Stephen Morris (novel)

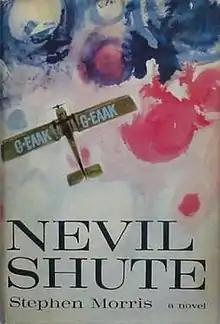
First UK edition(publ. Heinemann)

Stephen Morris and Pilotage are two short novels by Nevil Shute; the first novels he wrote after writing poetry and short stories. "Stephen Morris" was finished in 1923 while Shute was working at Stag Lane for de Havilland, and "Pilotage" was written in 1924. Unpublished during his lifetime, but published by his estate in one volume as many of the characters are common to both novels. They are set in the budding (but nascent) post-war aviation industry in Britain, and also on yachts ("Pilotage").